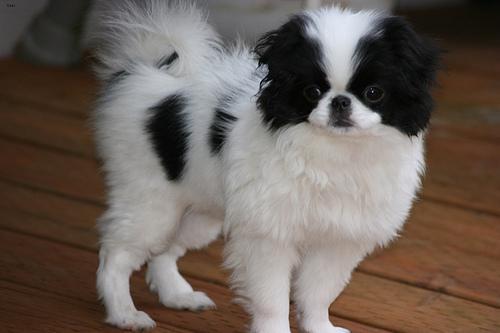
japanese chin